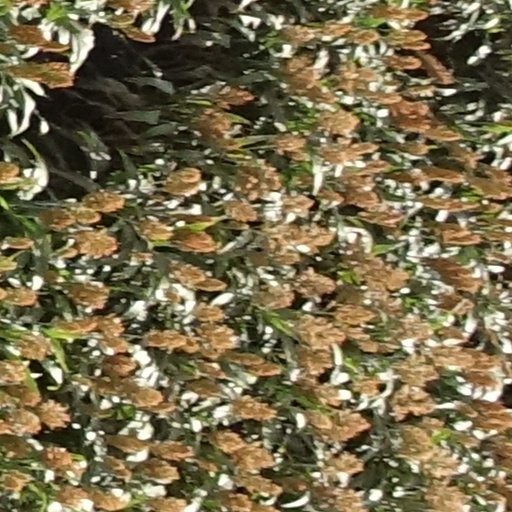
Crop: sorghum